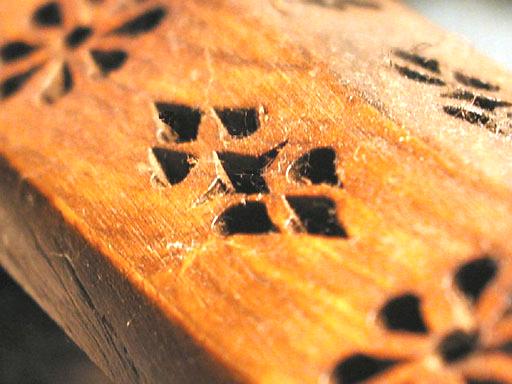
Material: wood